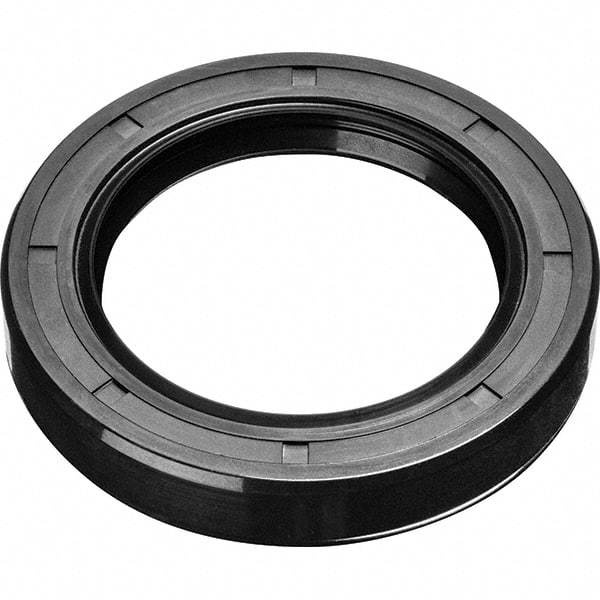
Value Collection - 1.181" ID x 2.047" OD TC Automotive Shaft Seal - Buna-N, 0.315" Thick
Item #: 28566990 Brand: Value Collection Exact Tooling IR#: 04 Product Specifications Seal Type TC Material Buna-N Inside Diameter (Decimal Inch) 1.1810 Outside Diameter (Decimal Inch) 2.0470 Thickness (Decimal Inch) 0.3150
Brand: USA Sealing
Category: Vehicles & Parts > Vehicle Parts & Accessories > Vehicle Maintenance, Care & Decor > Vehicle Cleaning